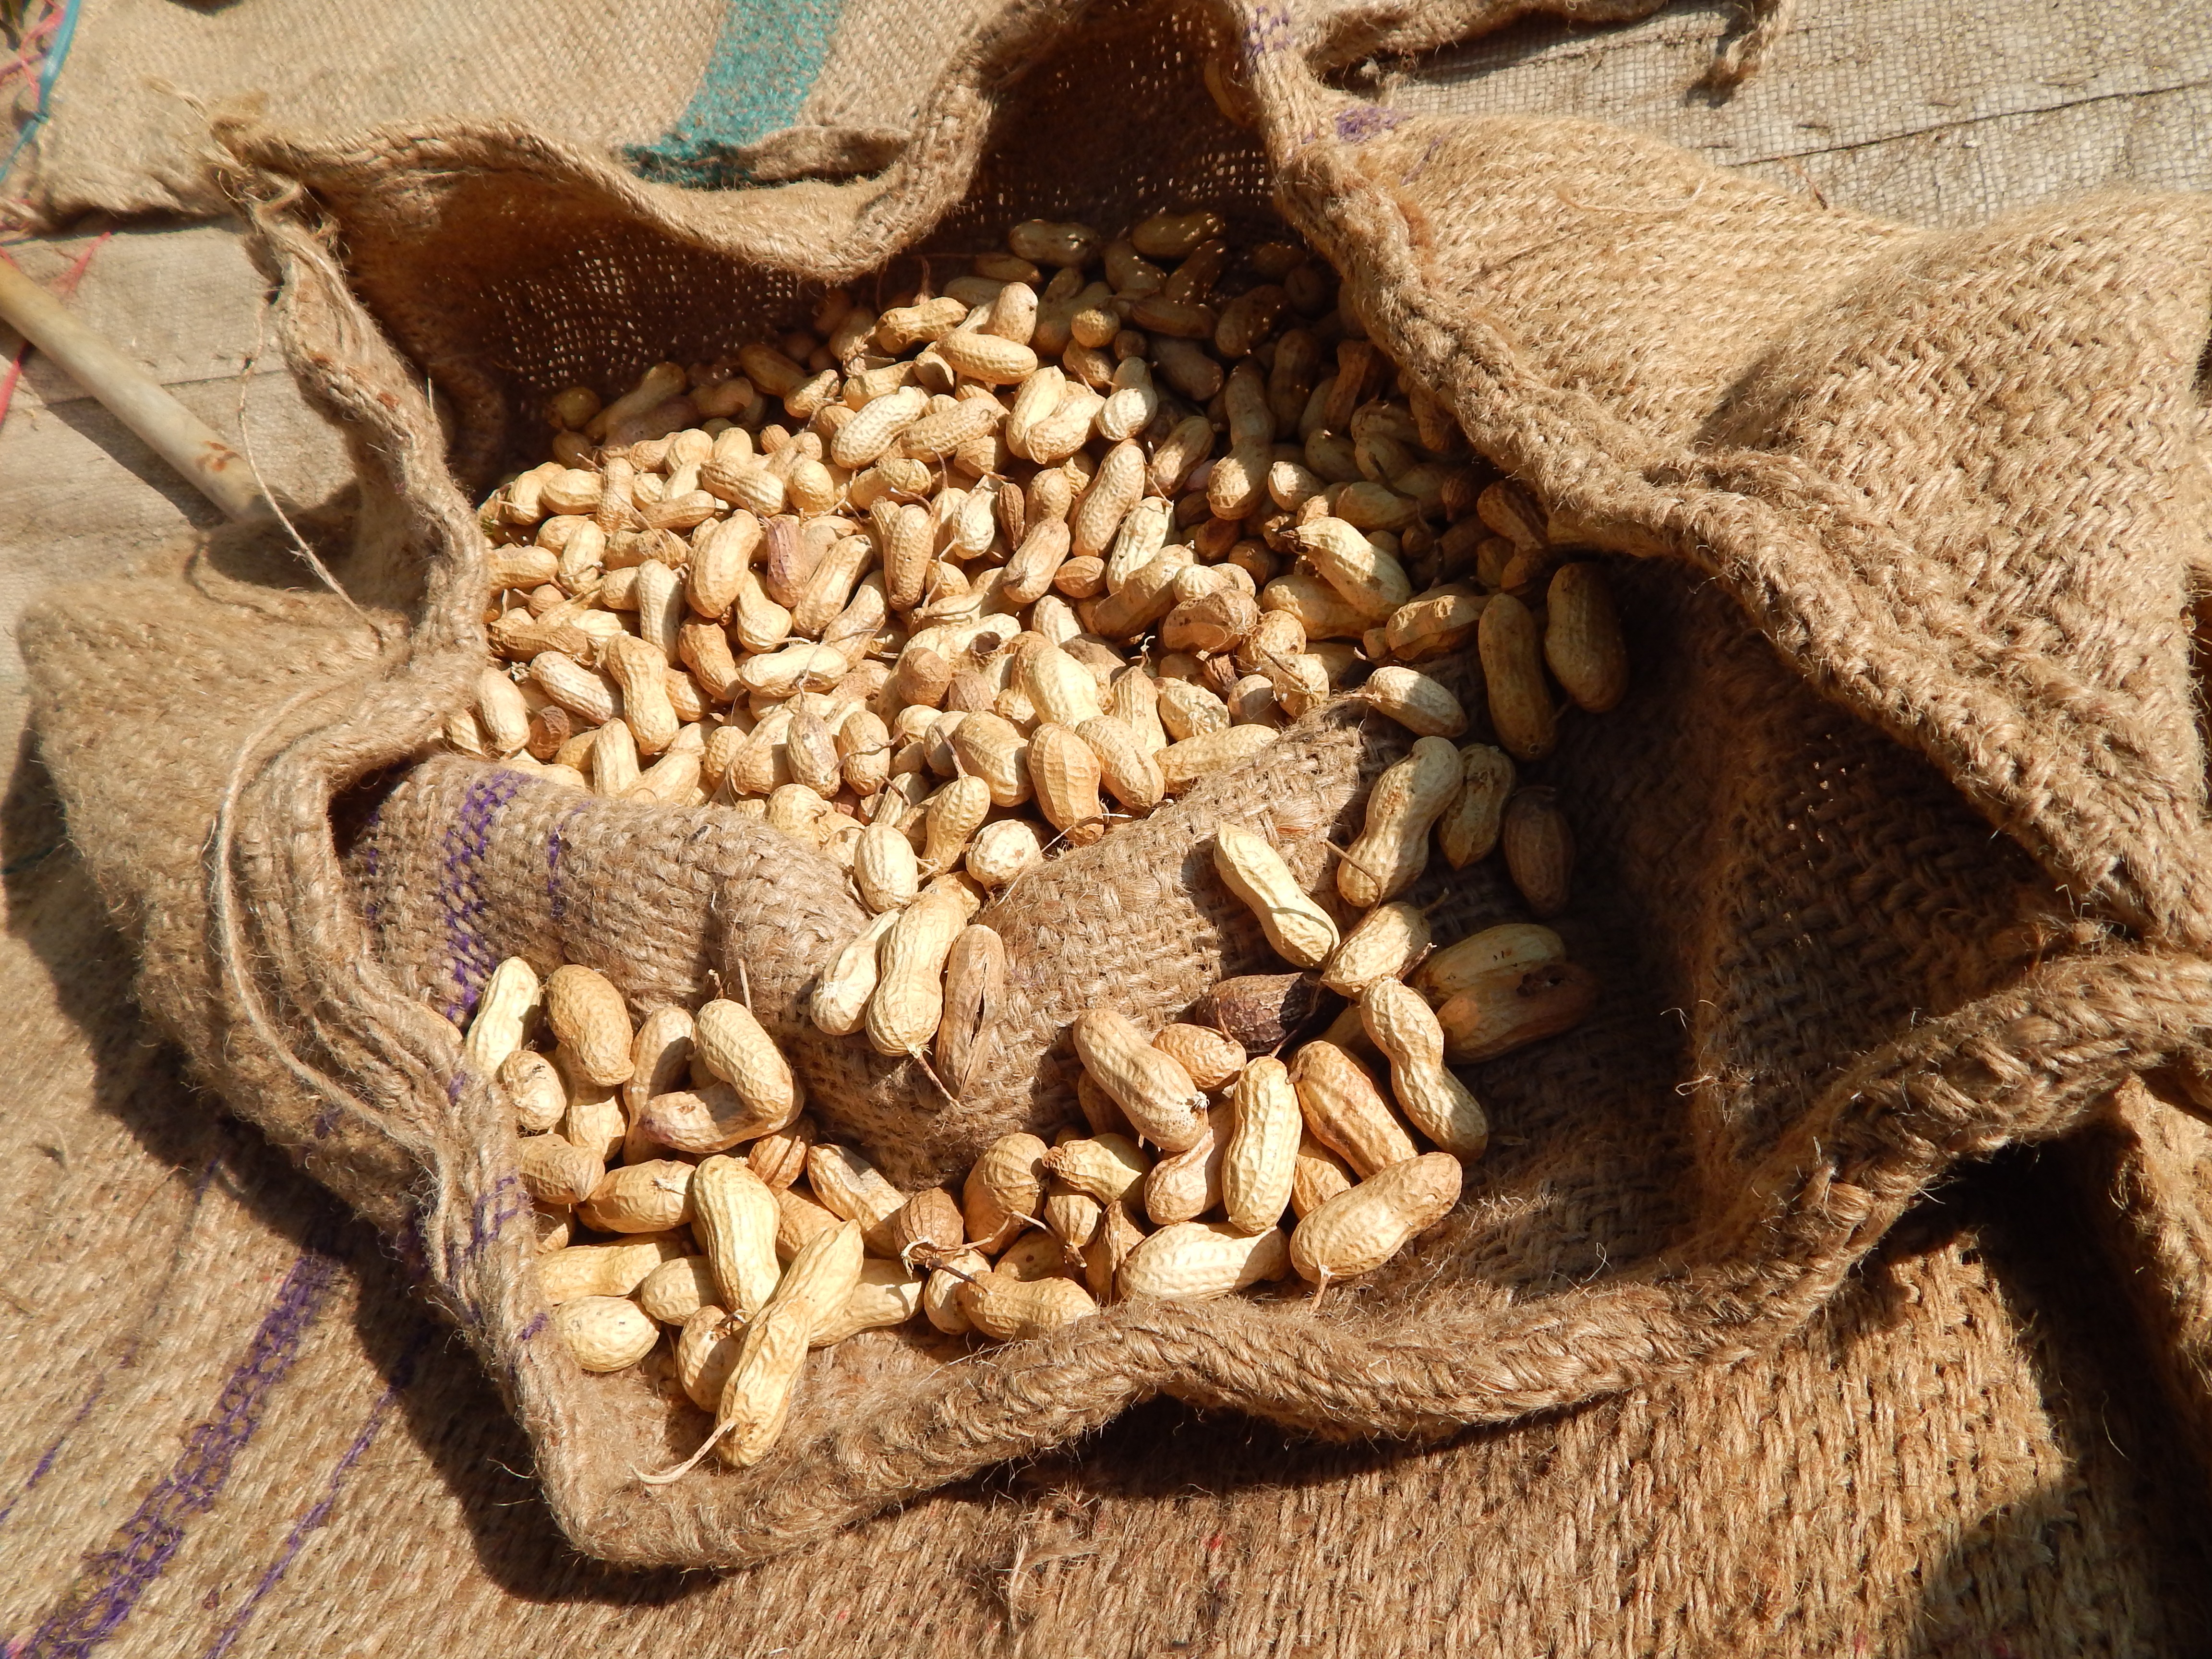
plant, wood, food, produce, crop, brown, agriculture, sack, peanut, flowering plant, jute, jute bag, grass family, land plant, peanut bag, raw peanut, peanut india